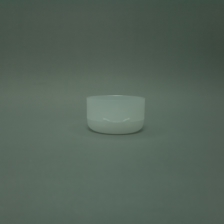
Color: white/transparent
Cap type: flip-top cap